Corynespora cassiicola

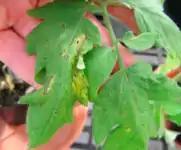

Corynespora cassiicola is a species of fungus well known as a plant pathogen. It is a sac fungus in the family Corynesporascaceae. It is the type species of the genus "Corynespora".